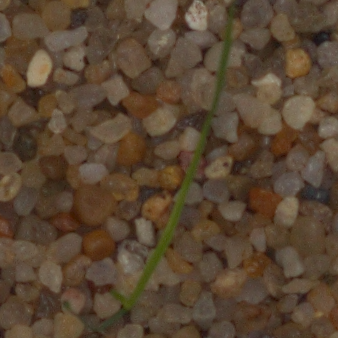
Label: loose_silkybent